John Rodgers Meigs

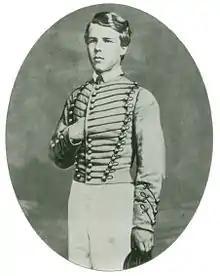
Portrait of John Rodgers Meigs while he was a cadet at West Point.

The Civil War broke out on April 12, 1861. Many of the cadets at West Point were eager to engage in the fighting, but many teachers at West Point resigned to fight for the Confederacy and the Union Army desperately needed more trained officers. By now, John's father had been promoted to brigadier general, and was helping to reinforce several Union-held forts in the Deep South. He took a ship to Fort Pickens in Pensacola, Florida, and retrieved Major Henry J. Hunt and a unit of artillery and brought them back to Washington, D.C. But with so few officers left in the Union Army's ranks, John felt it urgent that he join the fighting, at least temporarily. John asked his father for a furlough to join in the defense of Washington, and General Meigs gave his permission. The furlough commenced on July 2 and ended on August 28. On July 18, Cadet John Rodgers Meigs arrived at his parents' house.